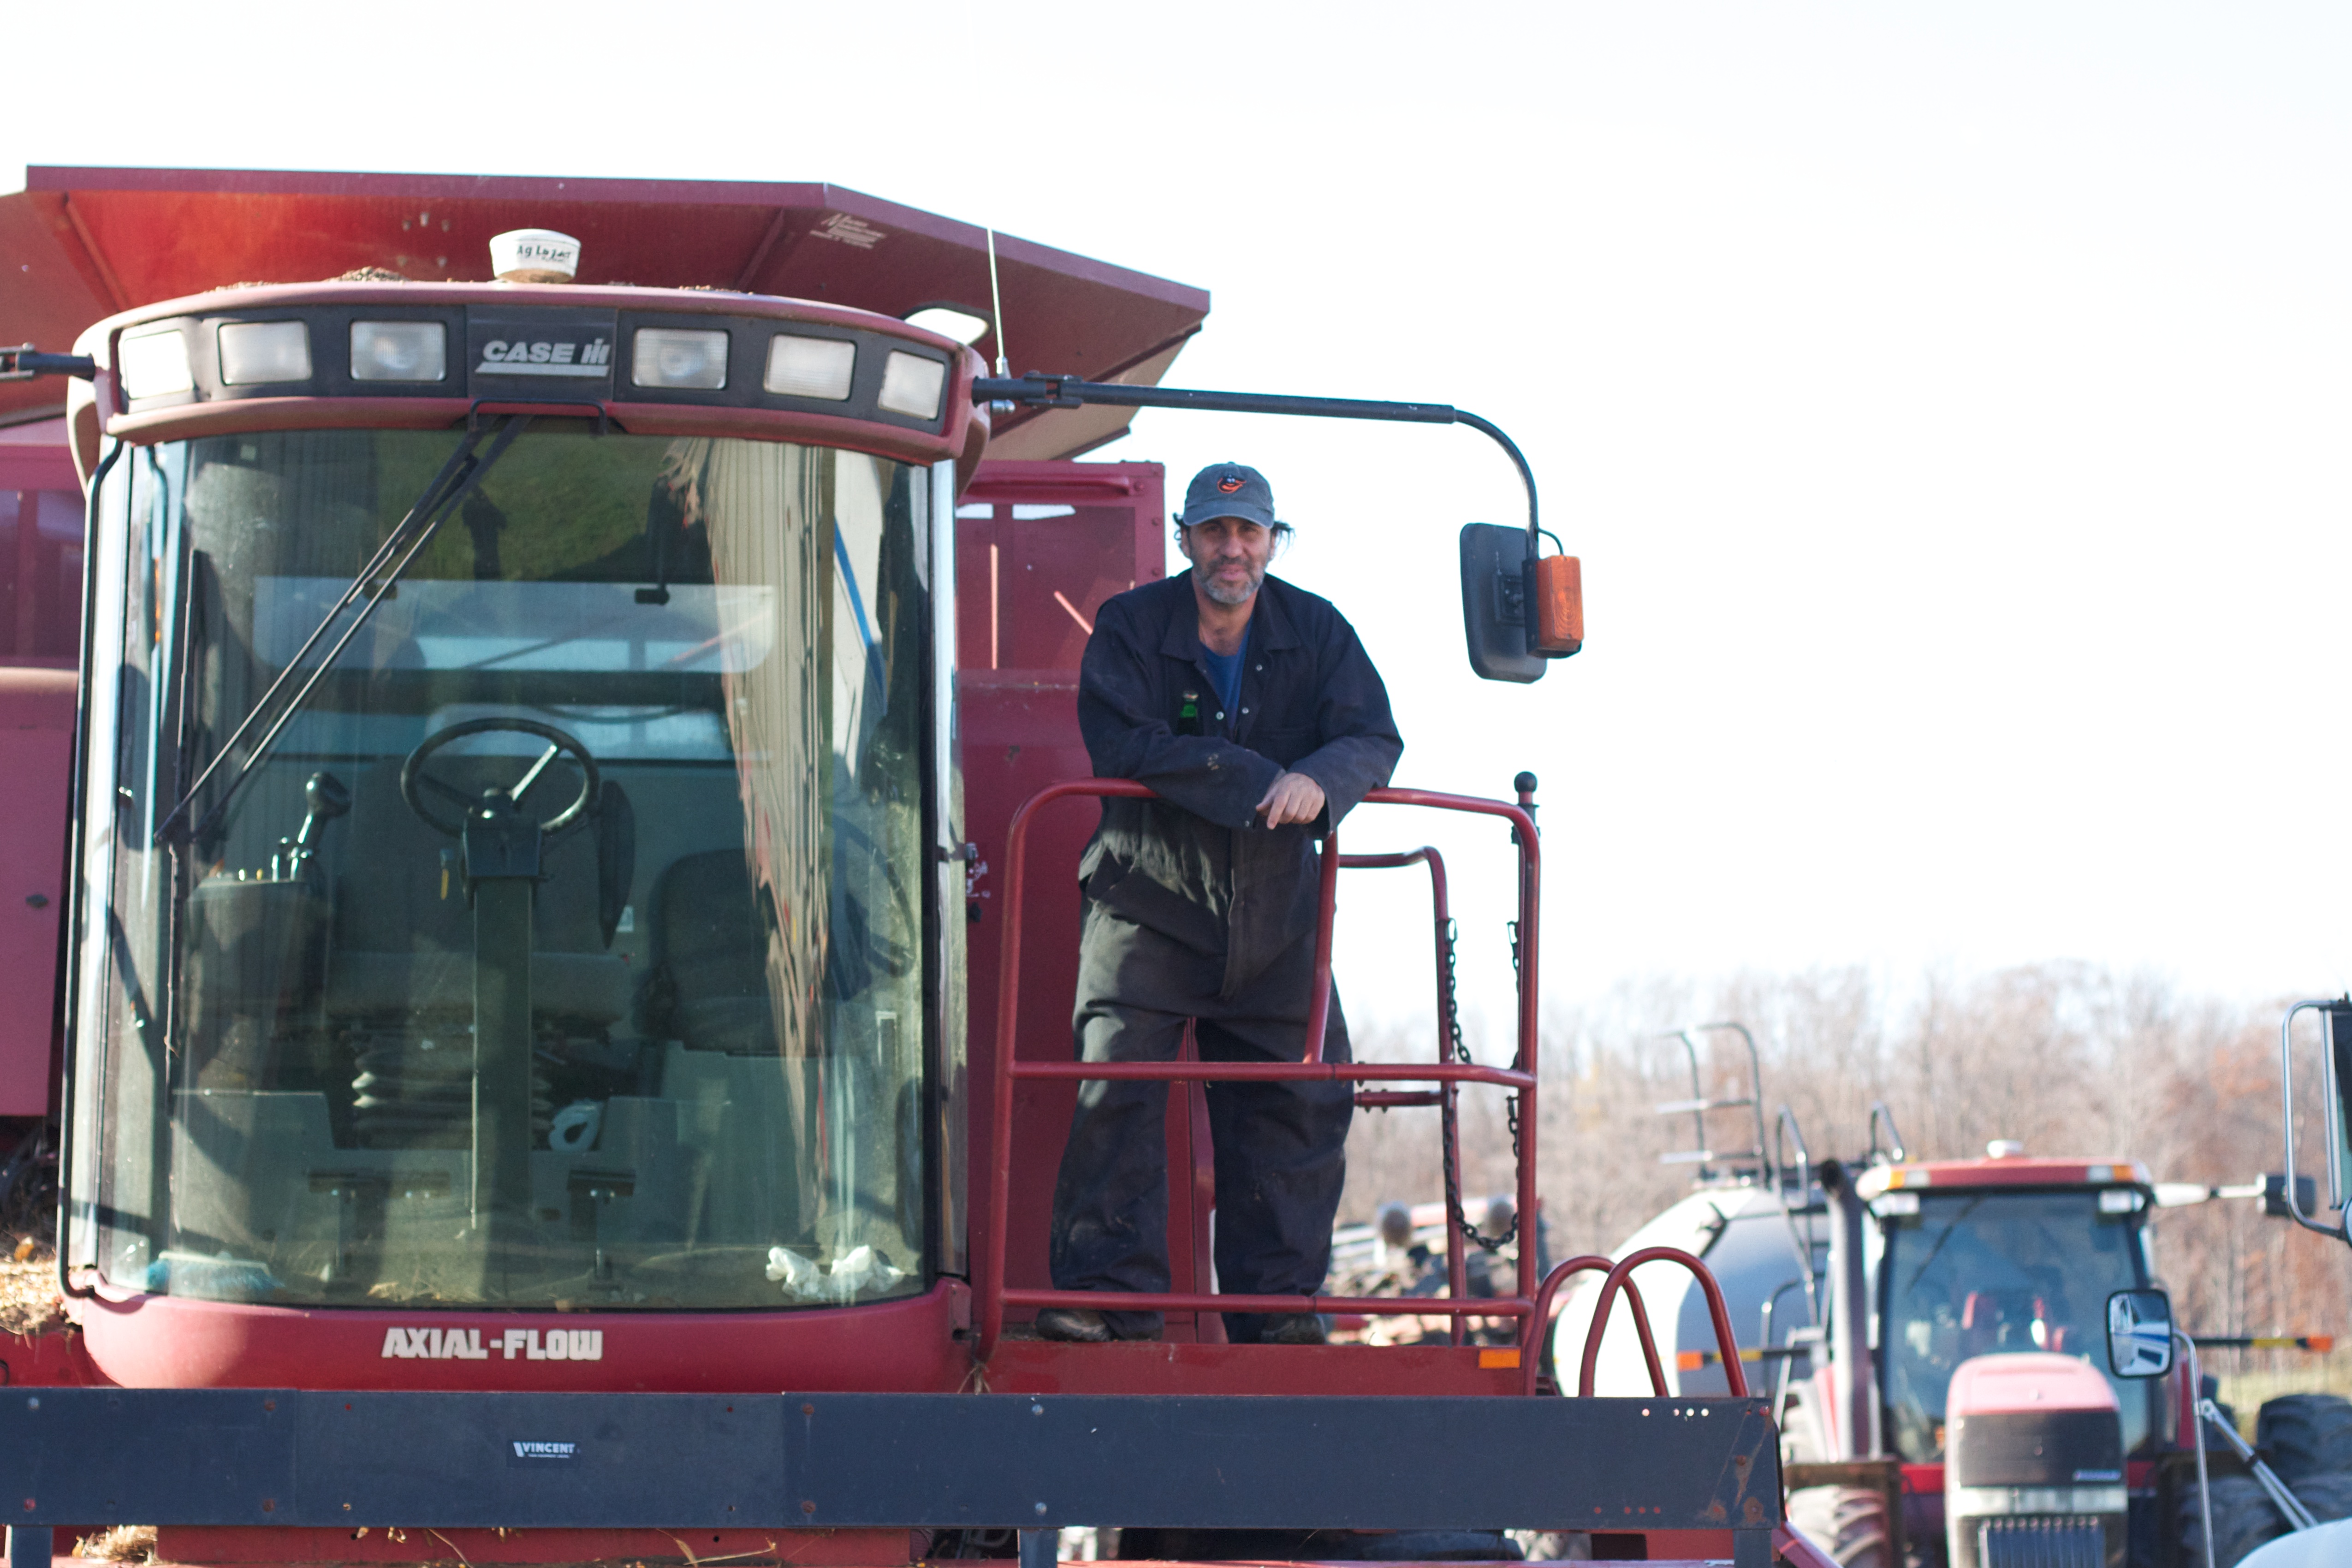
asphalt, transport, vehicle, mode of transport